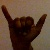
The image shows a hand gesture representing the letter 'Y' in Indian Sign Language.